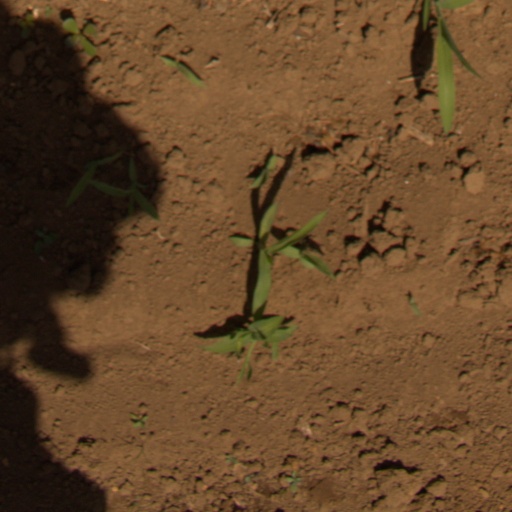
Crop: Jerusalem artichoke